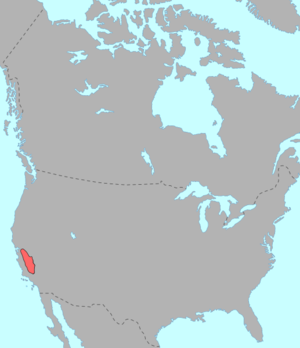
Les langues yokuts sont une famille de langues amérindiennes parlées dans le centre et le Nord de la Californie dans et autour de la vallée de San Joaquin.